Morgan Murphy (food critic)

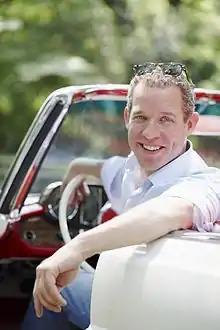

Morgan Murphy is a Captain in the United States Navy Reserve, a former national security advisor to Republican Senator Tommy Tuberville, a former press secretary to the U.S. Secretary of Defense and an American author.